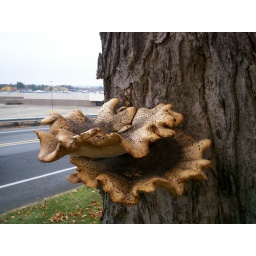
This was bigger than a bathroom sink - about 18 inches out from the tree by 25 inches wide, roughly.